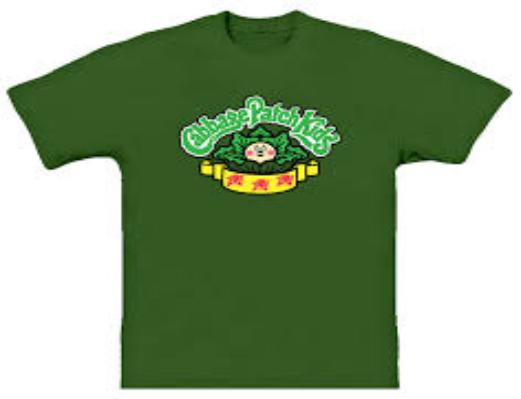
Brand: Cabbage Patch Kids
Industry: Leisure